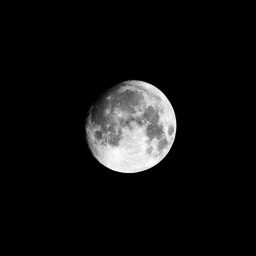
it is a rock in the sky and it MOVES